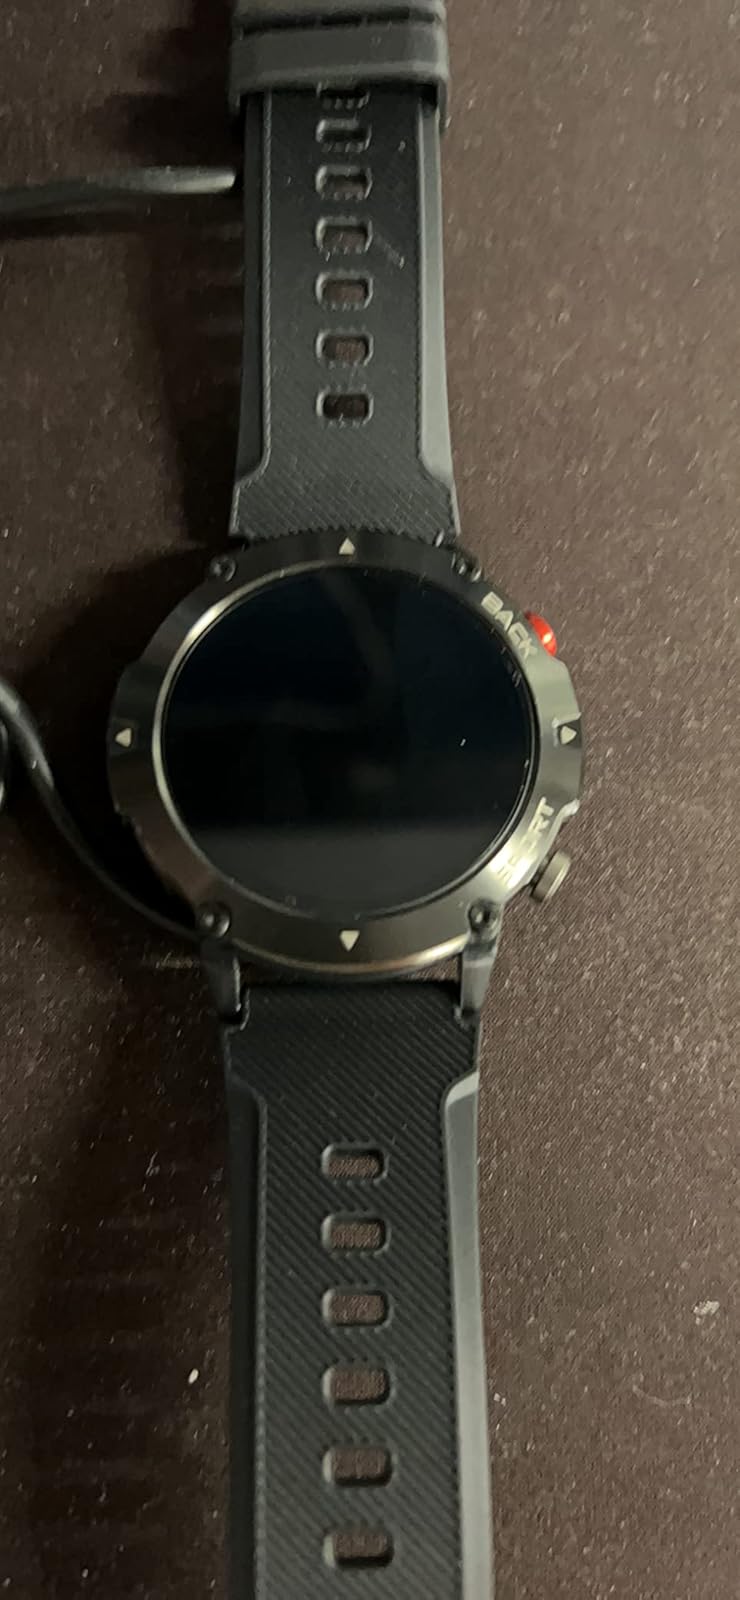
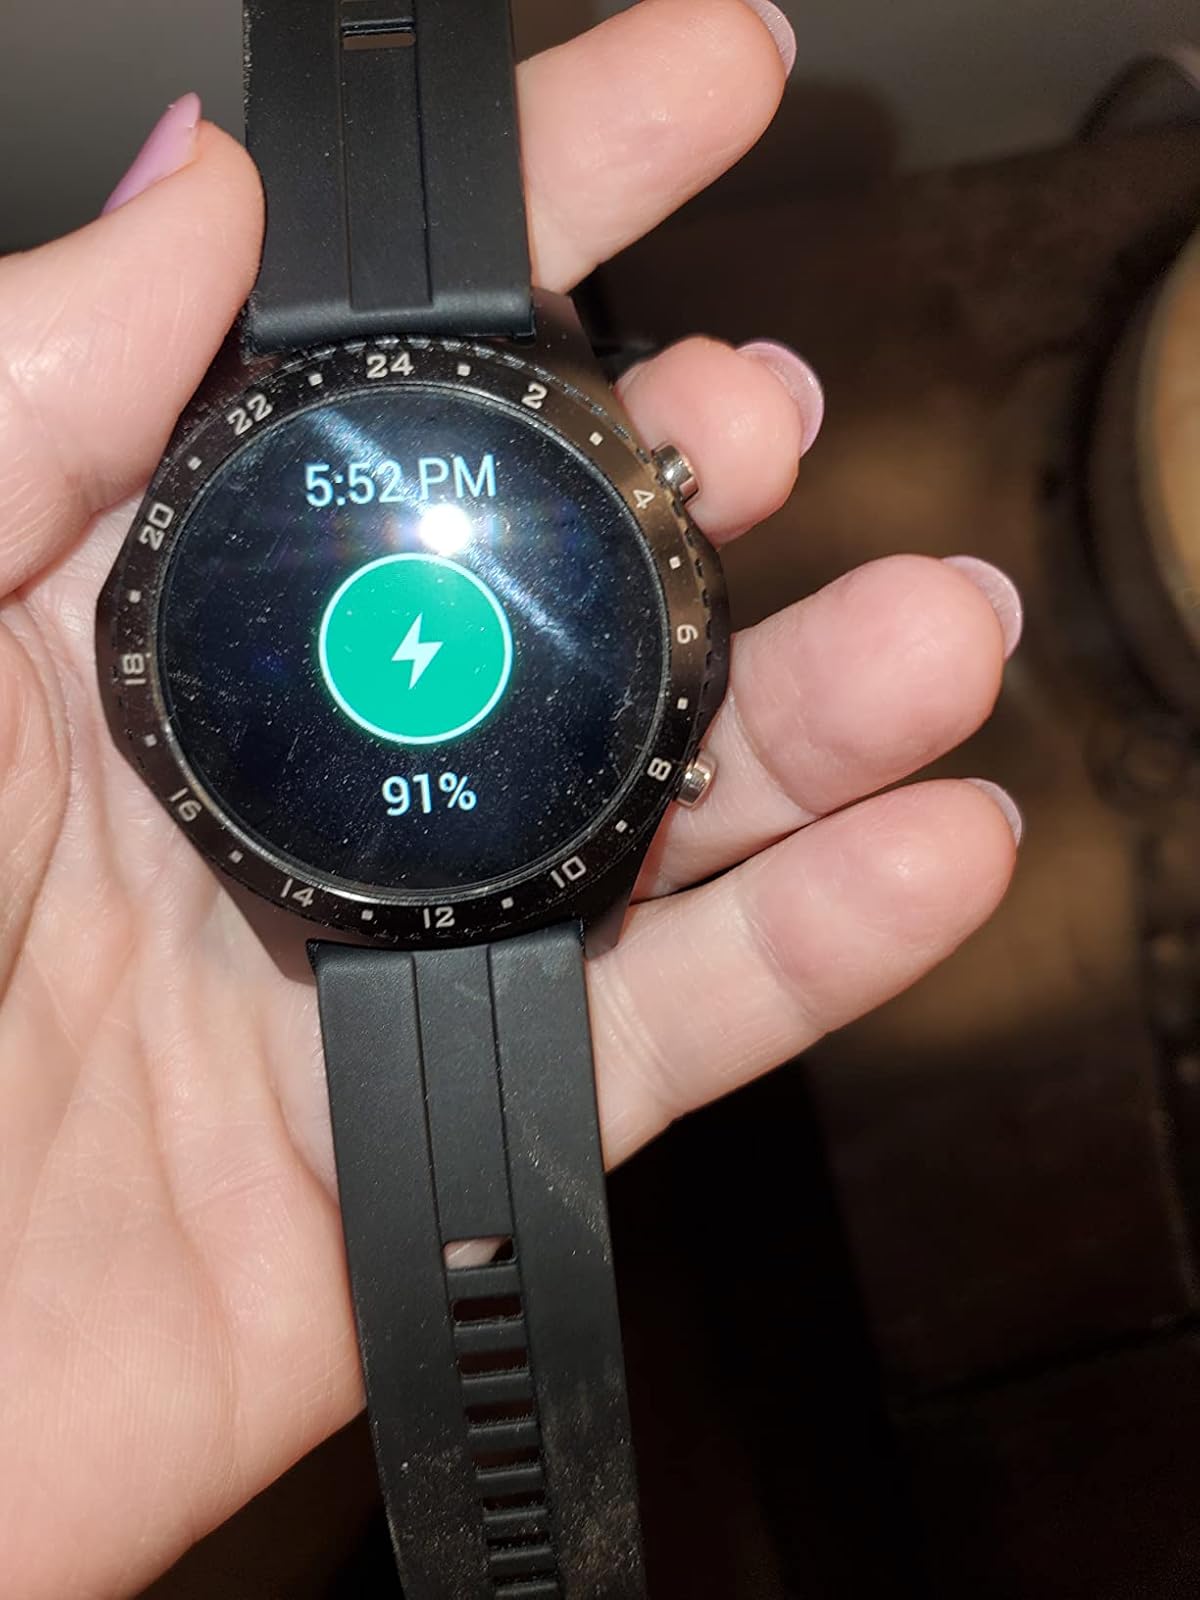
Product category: smartwatch
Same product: no